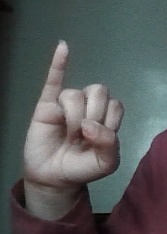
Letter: meem